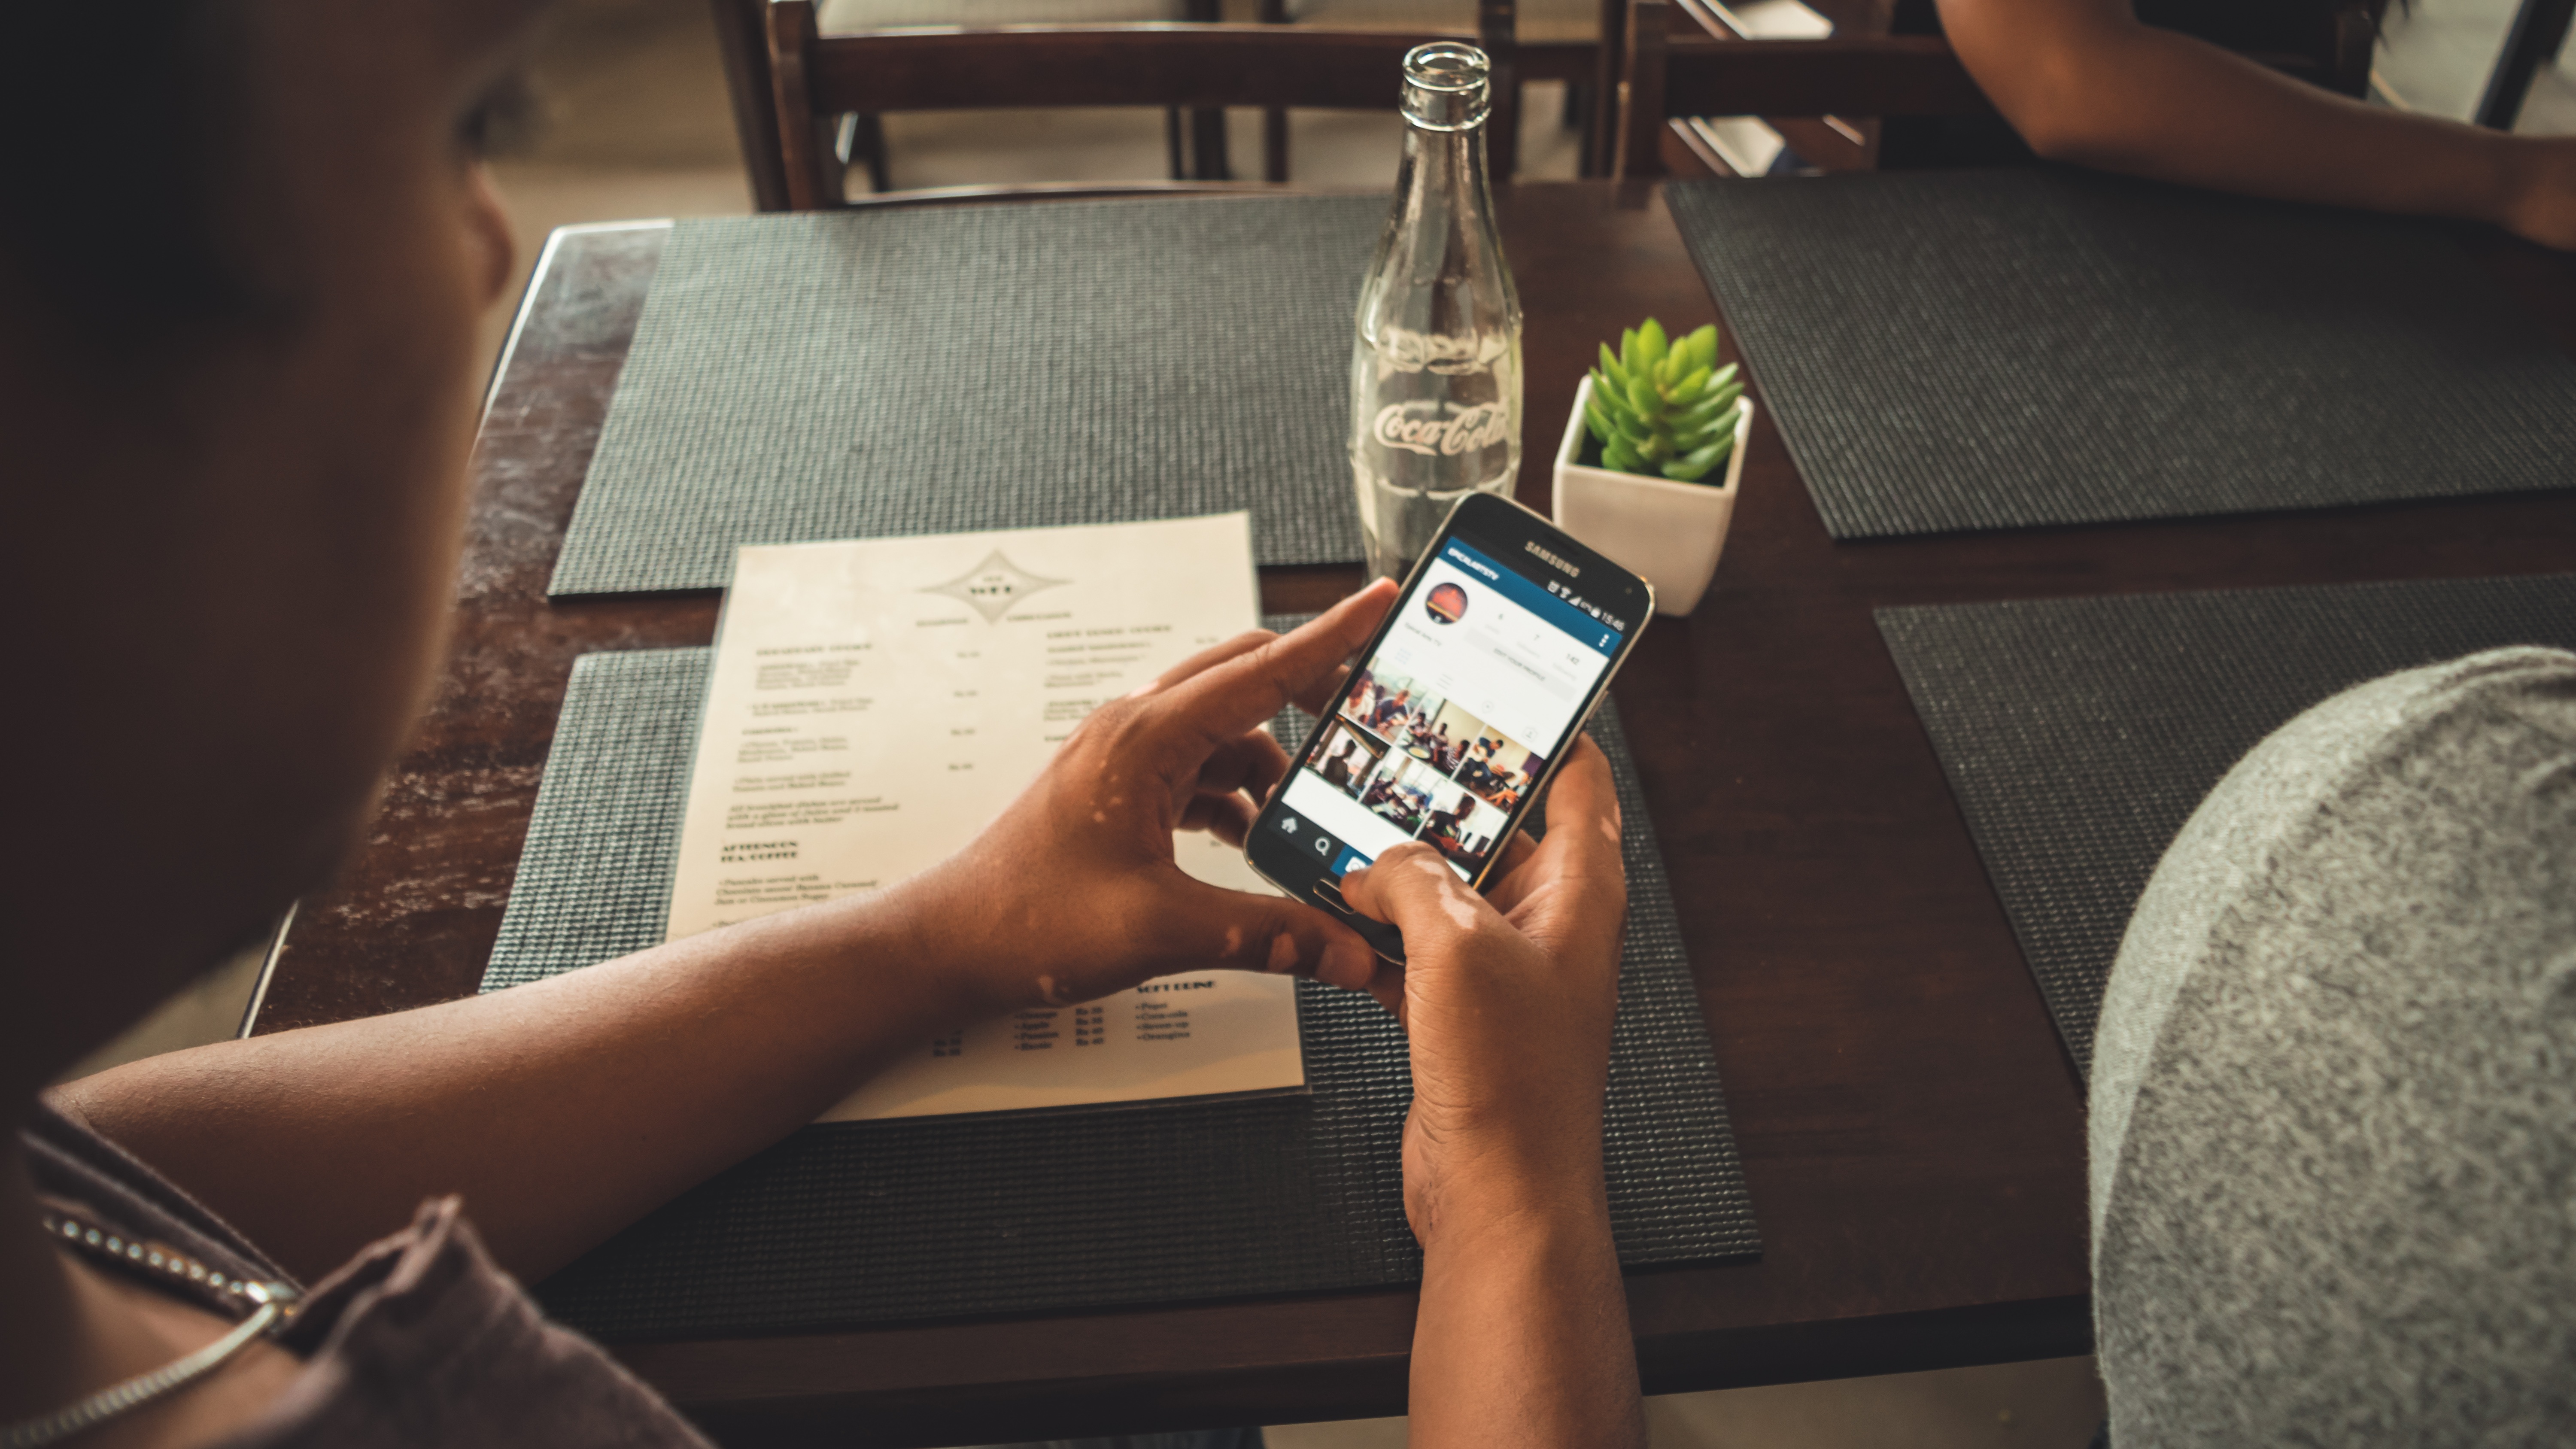
smartphone, mobile, hand, screen, man, table, cafe, plant, technology, camera, photography, photo, internet, touch, finger, spring, phone, menu, communication, gadget, black, hold, holding, modern, pictures, electronic, device, design, display, media, beauty, instagram, touchscreen, interface, software, service, wireless, android, mobility, smart, data, app, sense, application, user, table covers